States (automobile)

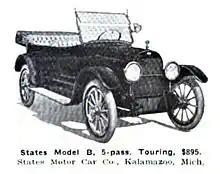
1918 States Model B Touring Car - Cycle and Automobile Trade Journal

The States Motor Car Manufacturing Company and the previous States Motor Car Company which had built the Greyhound cyclecar and light cars in the old Michigan Buggy Company plant in Kalamazoo was combined in 1917 into a new States Motor Car Company, capitalized at $6,000,000. The people involved were John A. Pyl as president, James H. Johnson and B. R. Barber as vice-presidents.